Shōnen Club

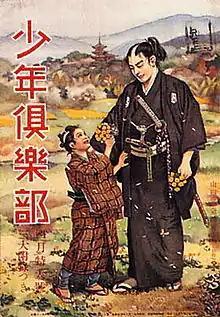
Cover for April 1929

Shōnen Club ("Shōnen Kurabu" / 少年倶楽部, later 少年クラブ in 1946) was a monthly boys' magazine begun by Kodansha in November 1914. The magazine initially featured articles, poetry and serialized novels, but it began to focus more on creating manga content by the 1930s. The first manga, "Norakuro", was published in the magazine in 1931. The magazine's success lead to the sister-publication of "Shōjo Club" in 1923"," which offered similar content, but catered for girls.